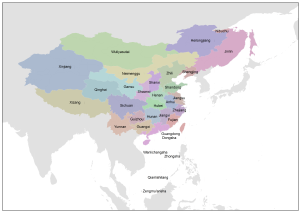
L'histoire de l'administration territoriale de la Chine avant 1912 est complexe. Au cours de l'histoire, ce qui est communément appelé Chine a pris différentes formes et organisations politiques. Pour diverses raisons, à la fois les frontières et les noms des divisions politiques ont changé : parfois pour suivre la topographie, parfois pour affaiblir d'anciens États en les divisant et parfois pour réaliser un idéal philosophique ou historique. Dans l'histoire plus récente, le nombre de petits changements enregistrés est assez important. Au contraire, le manque d'informations claires et véridiques des temps anciens force les historiens et géographes à dessiner des frontières approximatives pour les différentes divisions. Toutefois, grâce aux archives impériales et aux descriptions géographiques, les divisions politiques peuvent parfois être redessinées avec précision. Pourtant, les changements naturels, tels que les changements dans le cours d'une rivière, ou le manque d'information peuvent rendre difficiles les reconstitutions des tracés pour les temps anciens.